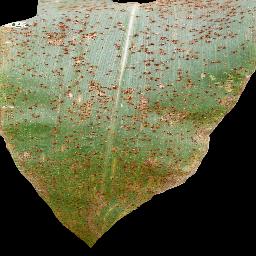
Label: Corn_(Maize)___Common_Rust